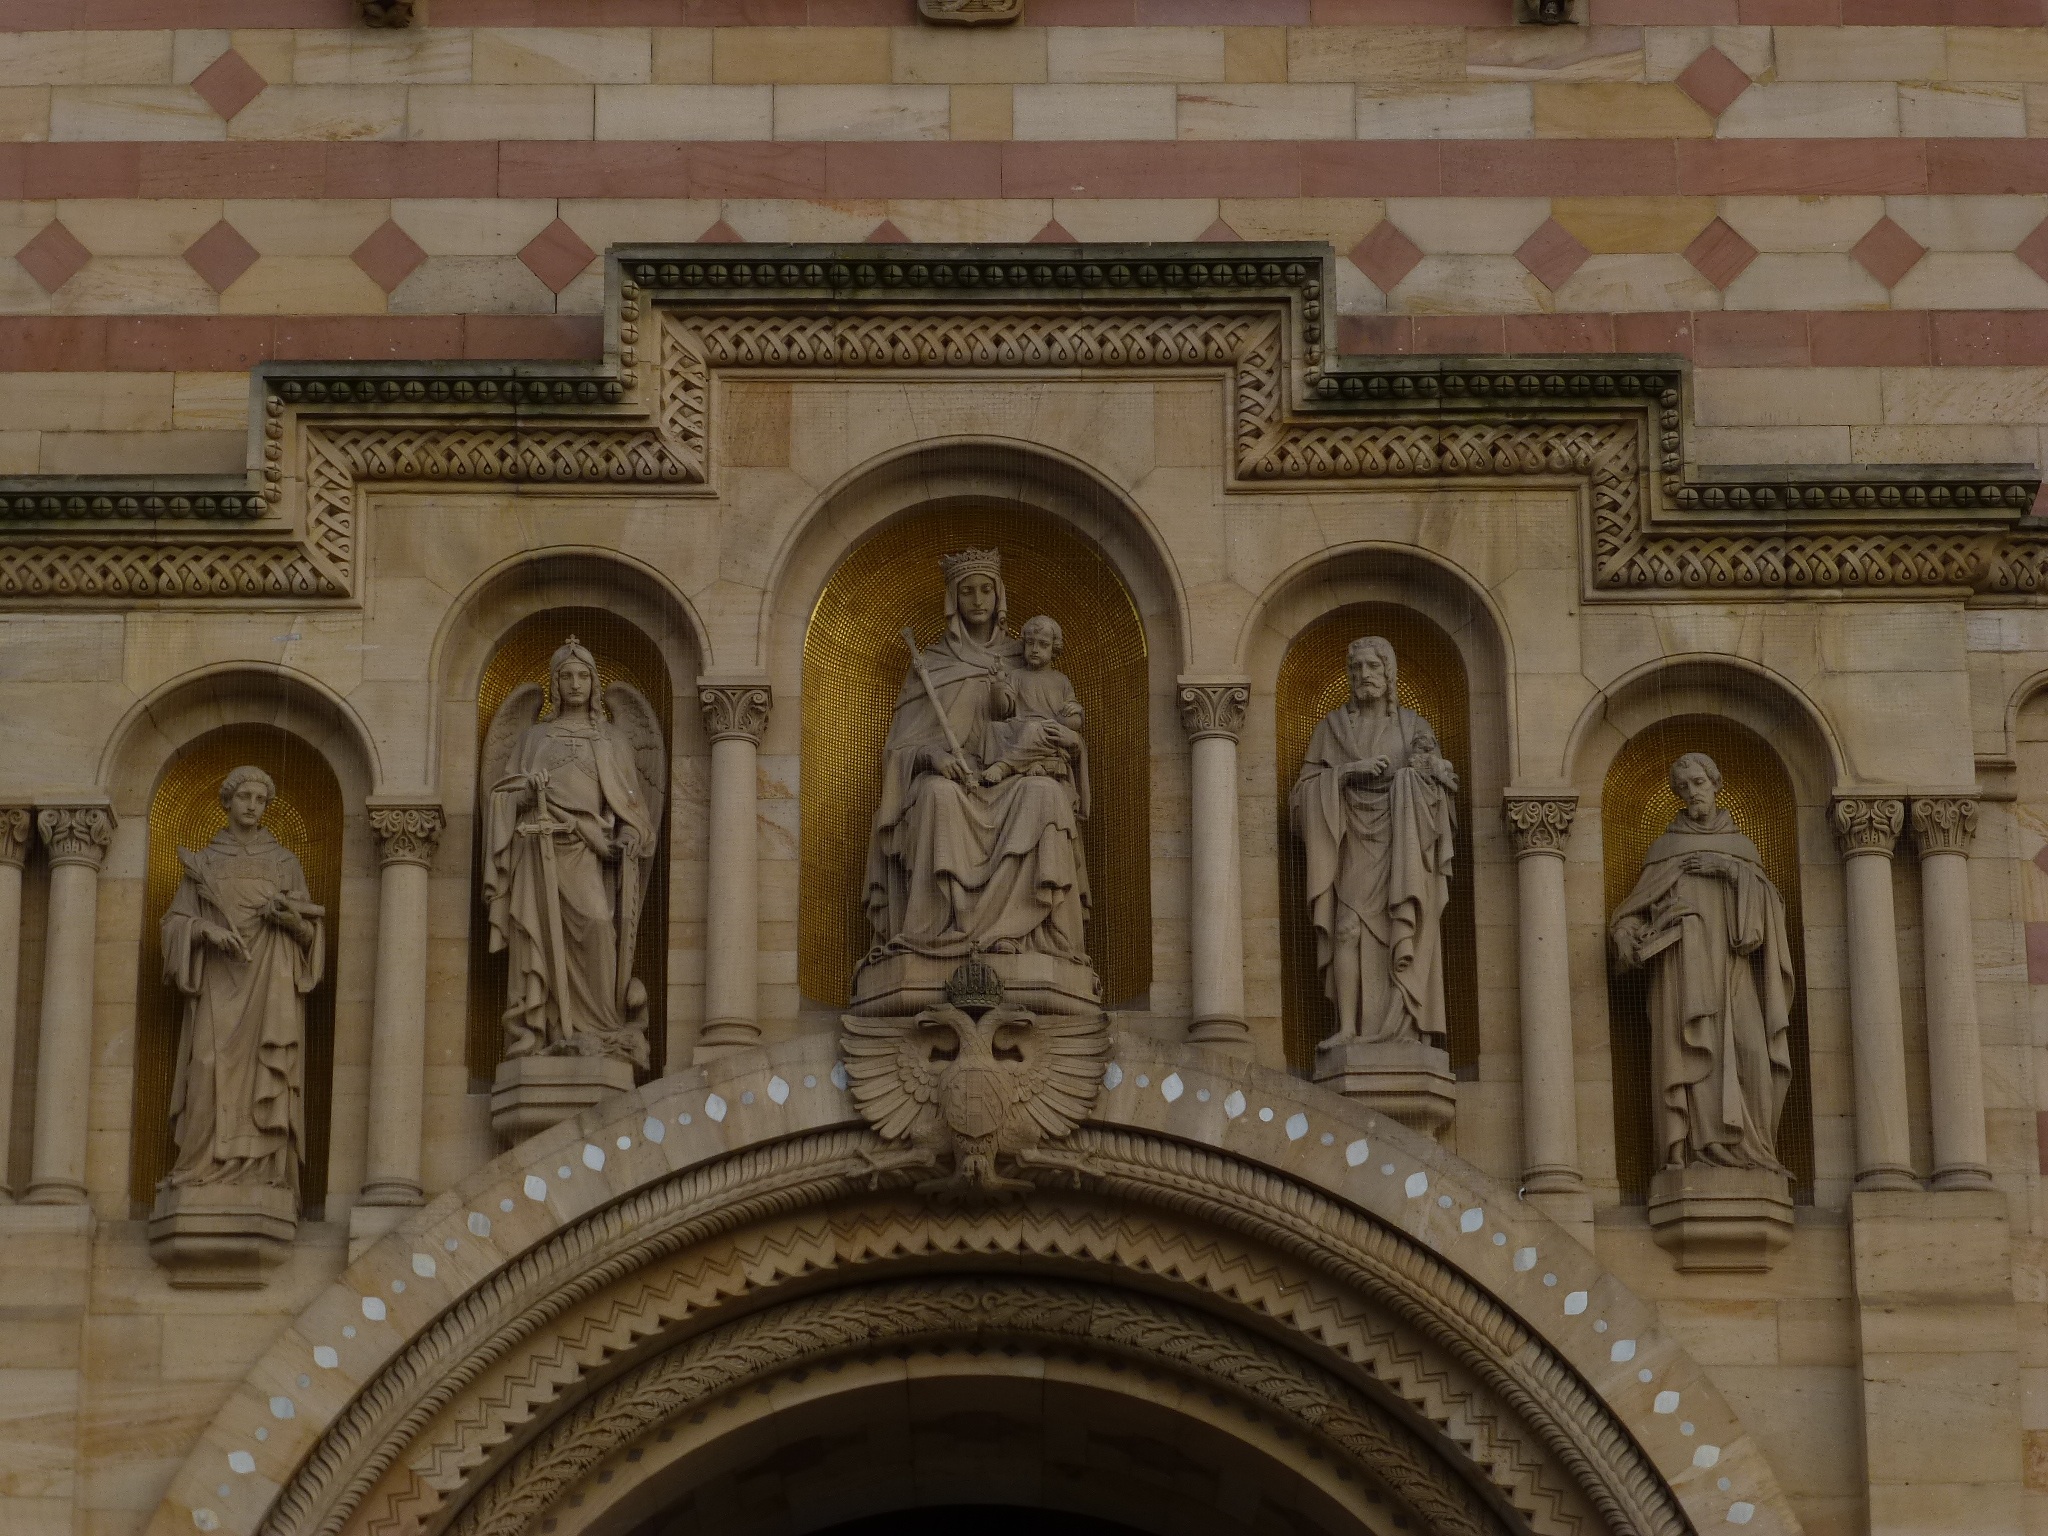
architecture, building, palace, arch, religion, facade, church, cathedral, place of worship, pray, baptistery, monastery, synagogue, basilica, dom, historically, house of worship, speyer, ancient history, byzantine architecture